Oliver Mowat

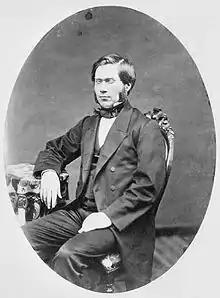
In the 1850s

Mowat first entered politics as an alderman of the City of Toronto in 1857. From there, he became a member of the Legislative Assembly of the Province of Canada for South Ontario. As a member of the Assembly from 1858 to 1867, he was closely associated with George Brown. Mowat served as Provincial Secretary (1858) and Postmaster-General (1863–1864) in the pre-Confederation governments of George Brown and John Sandfield Macdonald for the Liberal Party of Canada.